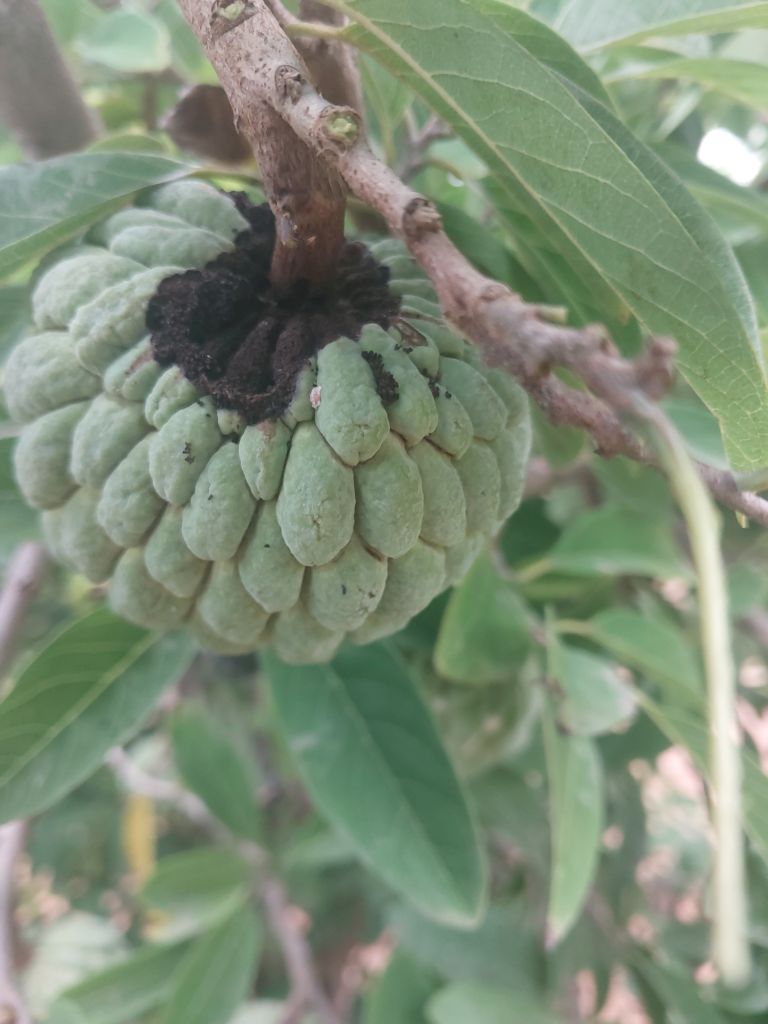
Disease label: Diplodia Rot